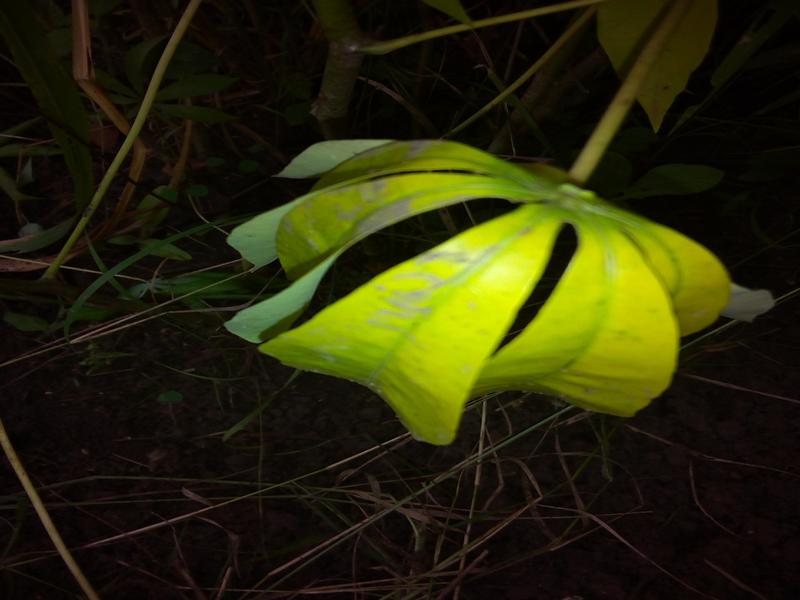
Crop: cassava
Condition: healthy